Phalara

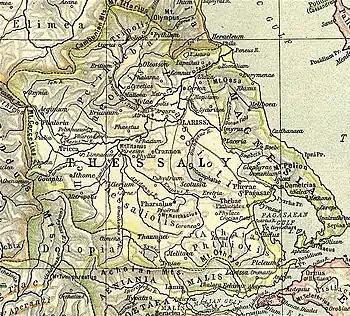
Map showing ancient Thessaly. Phalara is shown to the centre bottom on the Malian Gulf.

Phalara was a city in Malis in ancient Thessaly that functioned as the port of Lamia. It is located at the modern town of Stylida.